Mario Yepes

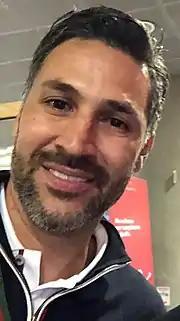
Yepes in 2019

Mario Alberto Yepes Díaz (born 13 January 1976) is a Colombian former professional footballer who played as a centre-back. He is well known for his time in Paris Saint-Germain, where he was considered to be one of the best defenders at the time, being dubbed by fans as "Super Mario". During his time in Italy with Chievo, he earned a reputation in the media as a solid and physical old-fashioned man-marking centre-back, known as a "stopper" in Italian football jargon. He served as the captain of the Colombia national team between 2008 and 2014.